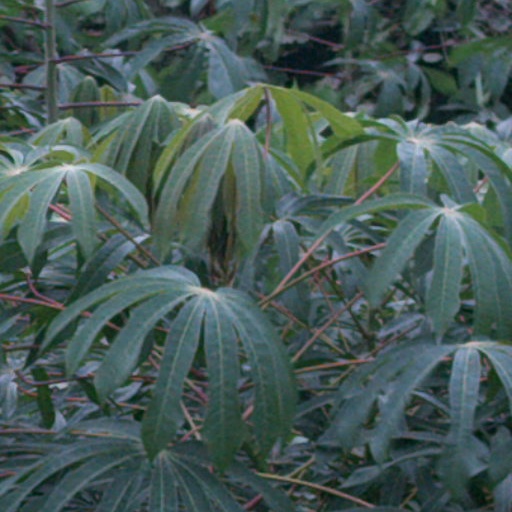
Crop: cassava